San Isidro Ski Resort

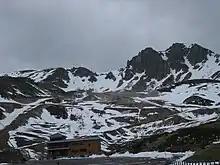
View of Circo de Cebolledo with the first autumn snows.

The Requejines area is located next to Pico Agujas. It has a total of five slopes distributed between 1810 and 2040 meters, classified as one green (Requejines debutantes), one blue (Las Liebres), three red (Peñanevares, Respina, and Las Fuentes), and one black (El Silencio). It has three ski lifts, which are a four-seater chairlift, a ski lift, and a telebaby. Requejines is an area for beginners due to the predominance of easy slopes interspersed with others of greater difficulty. From this sector, there is access to other off-piste routes well known among expert skiers, such as Peñanevares-Valle del Silencio and Pico Agujas. It has a skiable domain of 4.950 kilometers, none of them snowed.